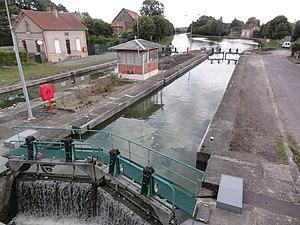
Fontaines-lès-Clercs (Aisne) Canal de Saint-Quentin, écluse vue du pont
Fontaine-lès-Clercs est une commune rurale française située dans le département de l'Aisne, en région Hauts-de-France.